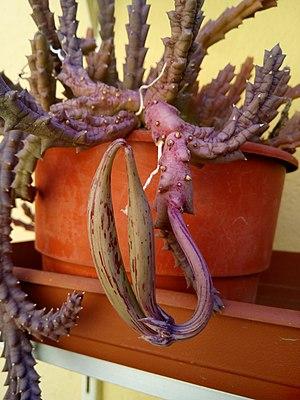
Orbea variegata est une espèce de plante à fleurs dans la famille des Apocynaceae. Il est originaire de la ceinture côtière du Cap-Occidental, en Afrique du Sud, en croissance active au cours de la saison des pluies en hiver. Sa croissance est 10 cm en hauteur pour 50 cm de large, c'est une vivace succulente sans feuilles avec une tige comme un cactus, avec une apparence de dents sur la tiges très variable, mais sans épines, la fleur est en forme d'étoile, de couleur blanc cassé ou jaune fortement tachetée de marron, jusqu'à 8 cm de diamètre. Les fleurs peuvent montrer des marquages en bandes régulières, ou irrégulières. Elles sont à cinq branches aux lobes arrondis autour d'un centre, de forme pentagonale, la couronne. Chaque plante peut produire jusqu'à cinq fleurs. Les fleurs peuvent avoir une subtile odeur de charogne pour attirer des insectes pollinisateurs.